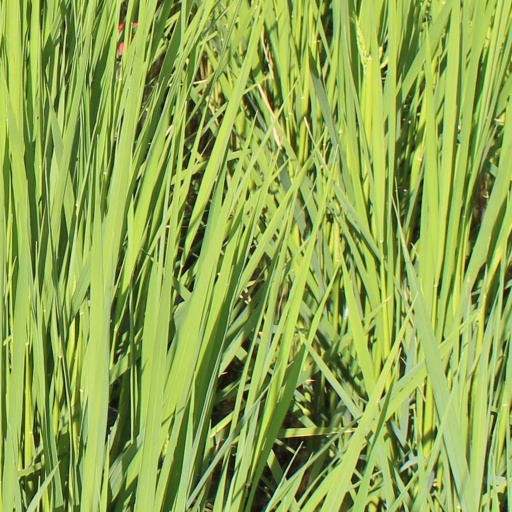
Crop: rice